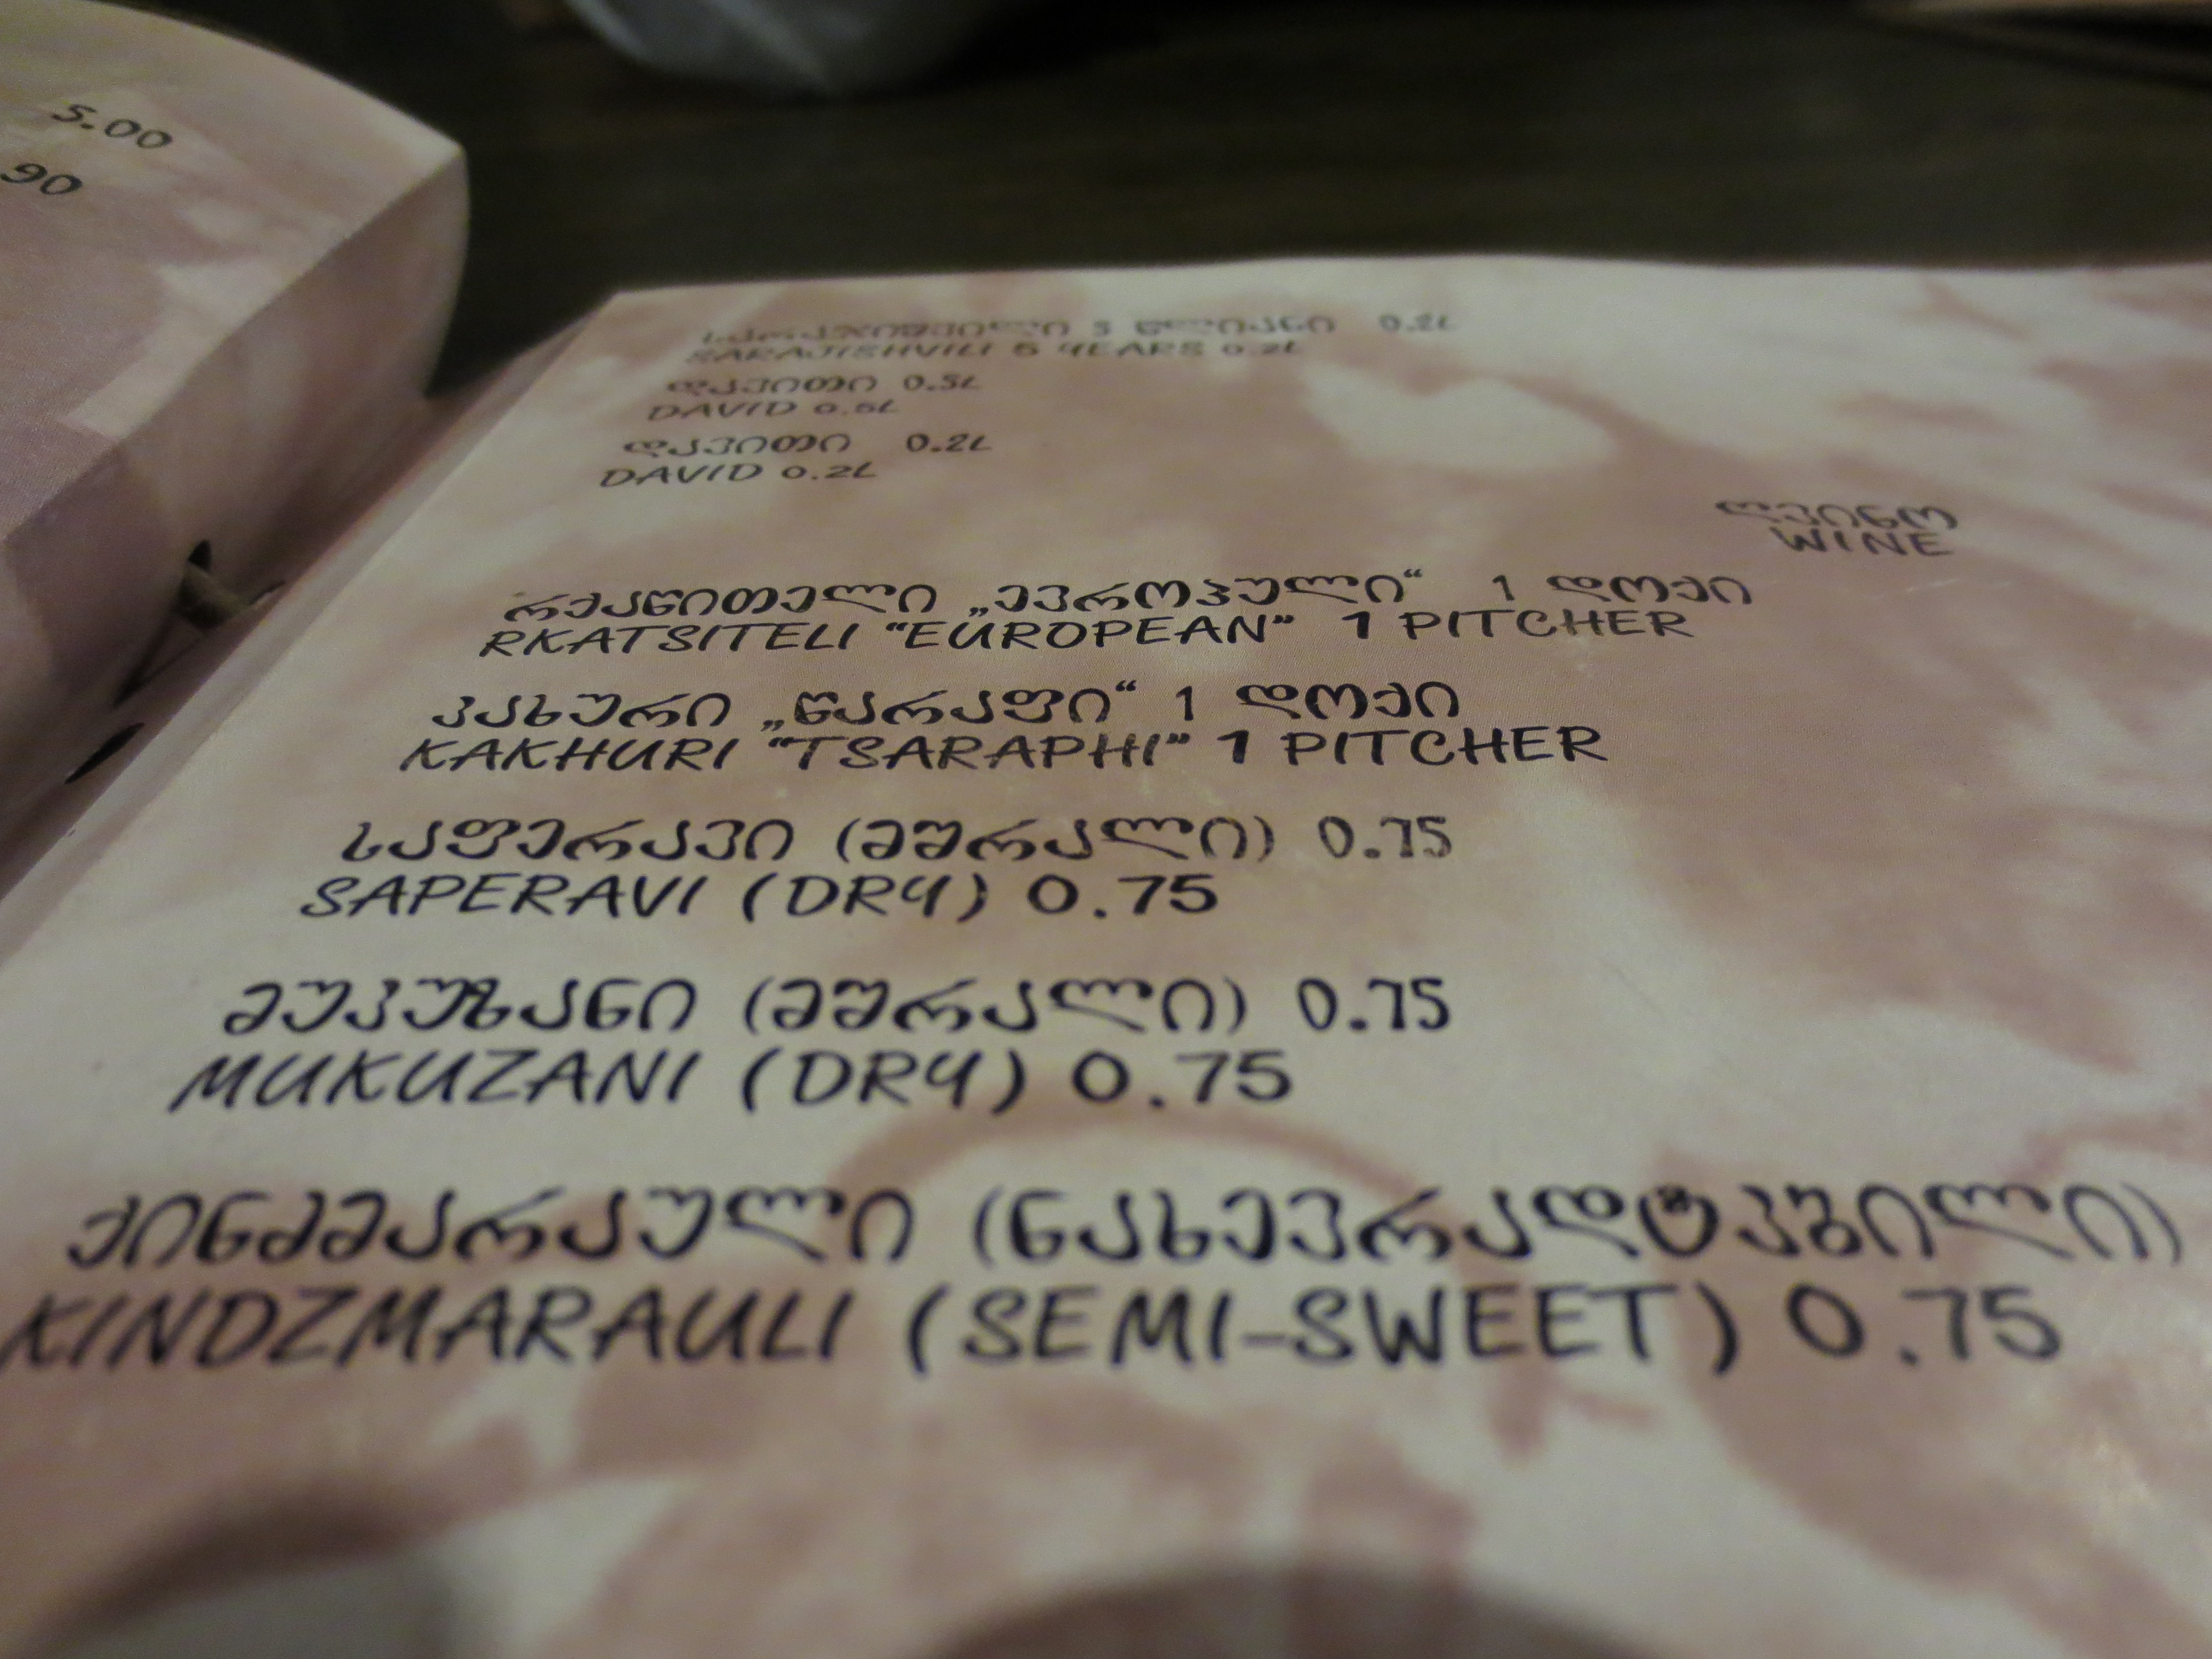
writing, menu, text, handwriting, tbilisi, calligraphy, document, shape, georgian, wine menu, green valley restaurant